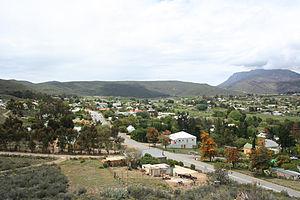
La municipalité locale de Swellendam est une municipalité locale du district municipal d'Overberg dans la province du Cap-Occidental en Afrique du Sud. Le siège de la municipalité est situé dans la ville de Swellendam.